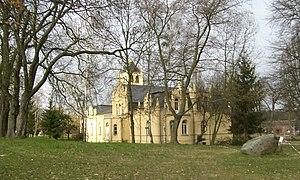
Passow est une commune allemande de l'arrondissement d'Uckermark dans le Brandebourg. Elle regroupe les villages de Passow, Briest, Jamikow, Schönow et les quartiers d'Ausbau et de Wendemark. Sa population était de 1 622 habitants en 2008.